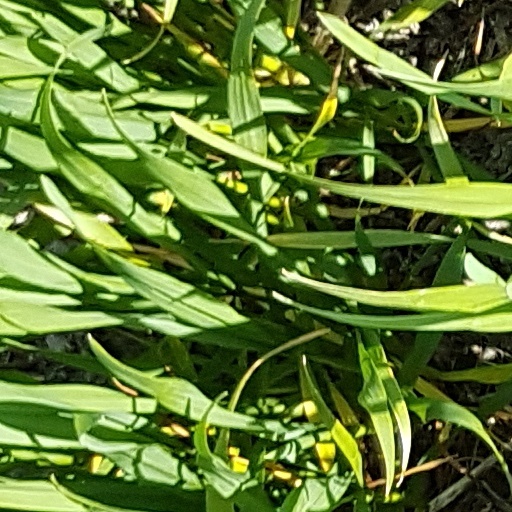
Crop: wheat